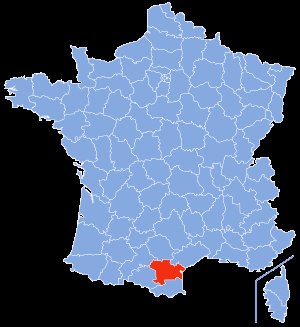
Aude
Audes placering
Aude er et fransk departement i regionen Occitanie. Hovedbyen er Carcassonne, og departementet har 309.770 indbyggere.